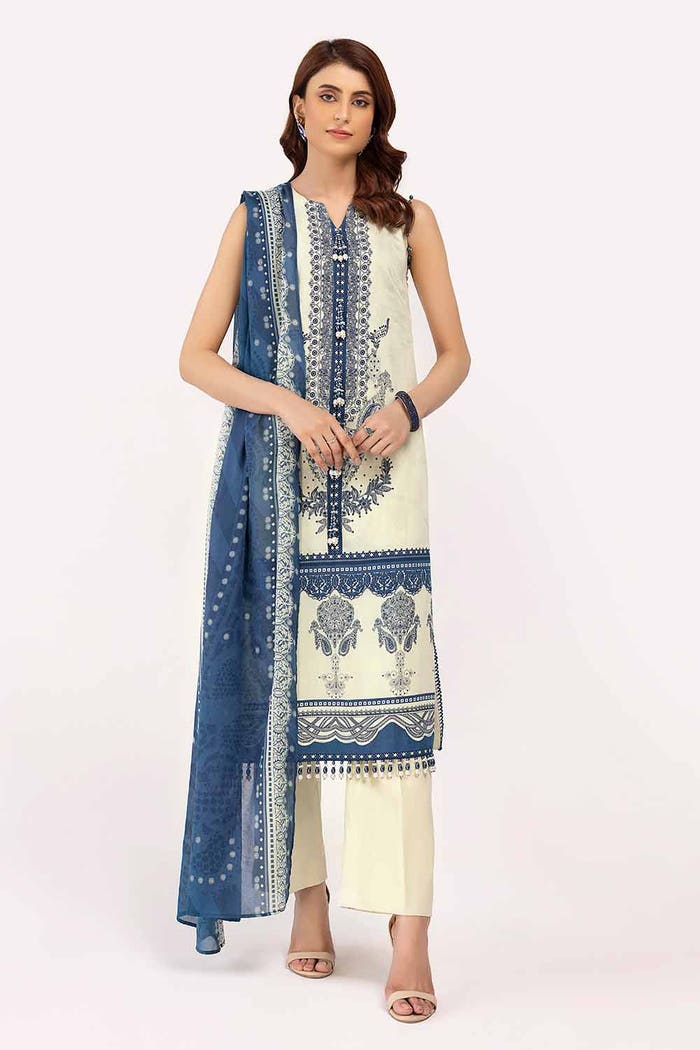
navy blue embroidered salwar suit